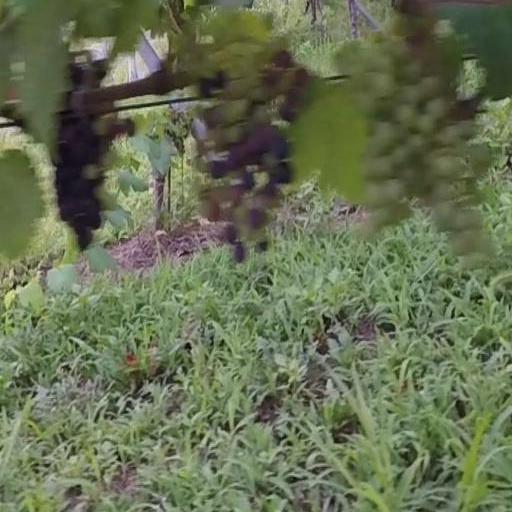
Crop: grape